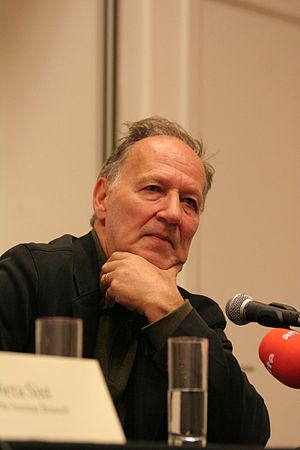
Werner Herzog
Werner Herzog, Bruxelles, 2007
"Werner Herzog er en tysk filminstruktør, manuskriptforfatter, skuespiller og operainstruktør. Han var født som Werner Stipetić, men skiftede efternavn til Herzog, der betyder ""hertug"" på tysk.